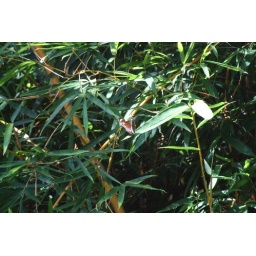
Butterfly in a bamboo forest Rio - Bazil. It was a reflective moment... then some monkey things interrupted it :P